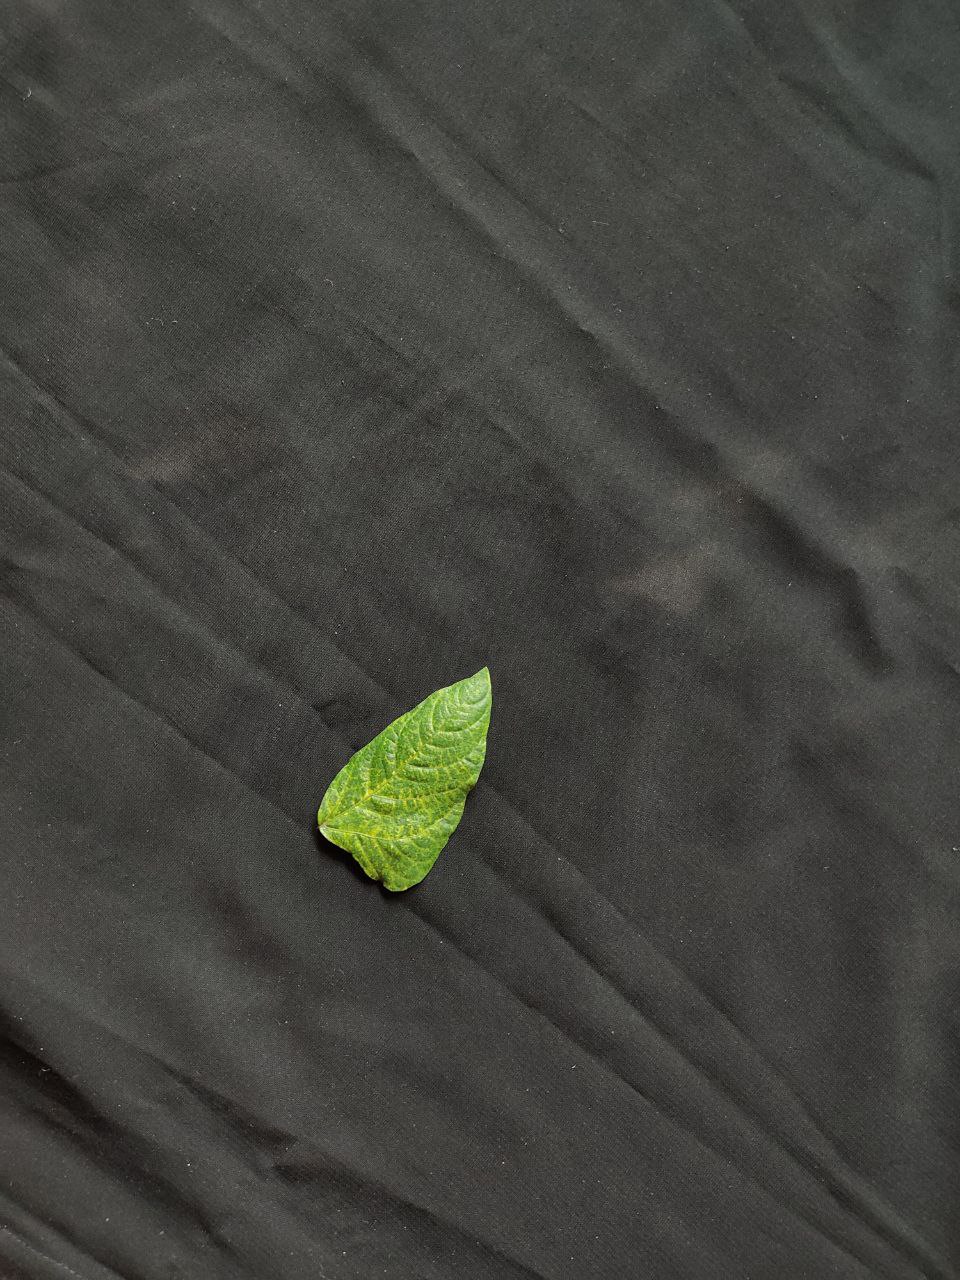
Crop: cowpea
Leaf condition: Mosaic Virus